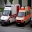
Label: ambulance